I Should Be So Lucky

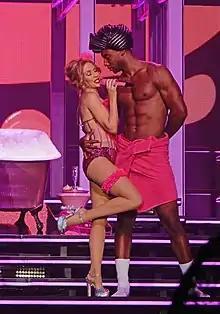
Kylie singing "I Should Be So Lucky" as part of the "Dollhouse Medley", on 2014's "Kiss Me Once" Tour.

"I Should Be So Lucky" garnered positive reviews from some music critics. Nick Levine from "Digital Spy" called it a "standout track". Chris True from AllMusic had reviewed the album, and highlighted the song as an album standout. But as a separate rating, they gave the single three stars out of five. In the review of "The Best of Kylie Minogue" (2012), Tim Sendra highlighted it as an album standout. Hunter Felt from "PopMatters" gave it a positive review, stating "something about Kylie’s innocent yet forceful vocals and the sheer catchiness of the song itself [...] So the song became a beloved secret, and I never bothered to try to tune my friends in on "I Could Be So Lucky", or, crazier yet, proclaim that this "has-been" would be a critical and commercial darling in a few years time." However, he did say the song was clichéd. However, Mark Edwards from "Stylus Magazine" gave it a scathing remark by saying "Listening to the first tracks on Ultimate Kylie, you want to skip straight through, because early songs like "I Should Be So Lucky" and "Locomotion" are unlistenable—horribly naff, squeaky songs" and criticised Stock, Aitken and Waterman songs they produced in the 80s by stating "[the songs] transport the listener back to a time when every single in the UK charts was either written by Stock, Aitken and Waterman or sung by an Aussie soap star, or both." James Hamilton of "Record Mirror" called the song a "typically catchy shrill bpm rinky tinky canterer from Stock Aitken Waterman's Bananarama reject pile", adding that "as by now everyone must be sick of hearing" Minogue. "OK!" called the song a "classic".